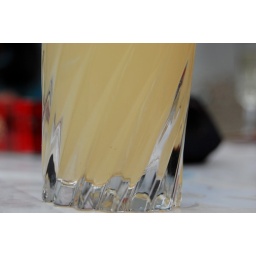
Pastis is an anise liqueur that is clear and brown in concentrated form, but turns white when you add water.